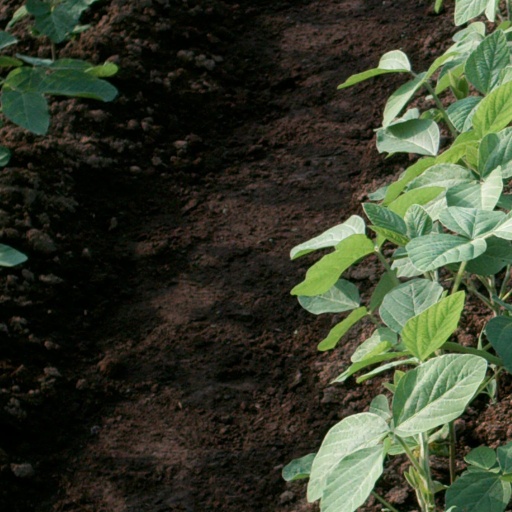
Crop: soybean